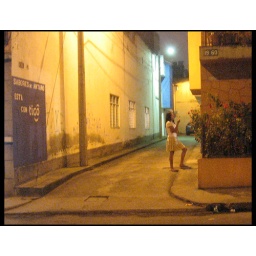
girl in the street